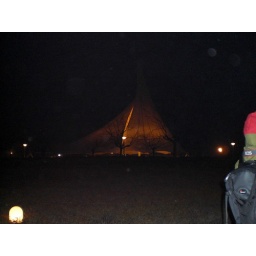
A bad picture of the sail-structure, with WP Ryan in the red hat on the right.